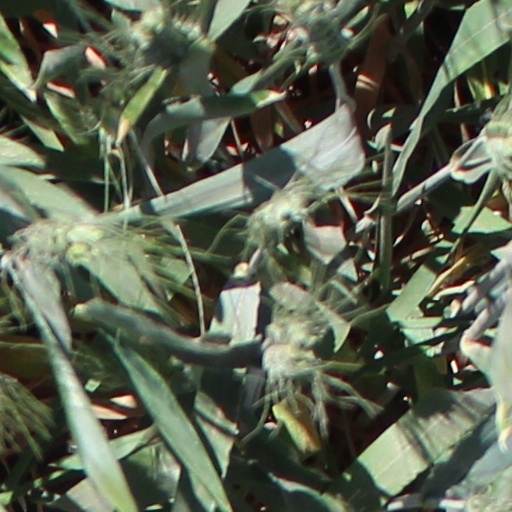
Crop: wheat